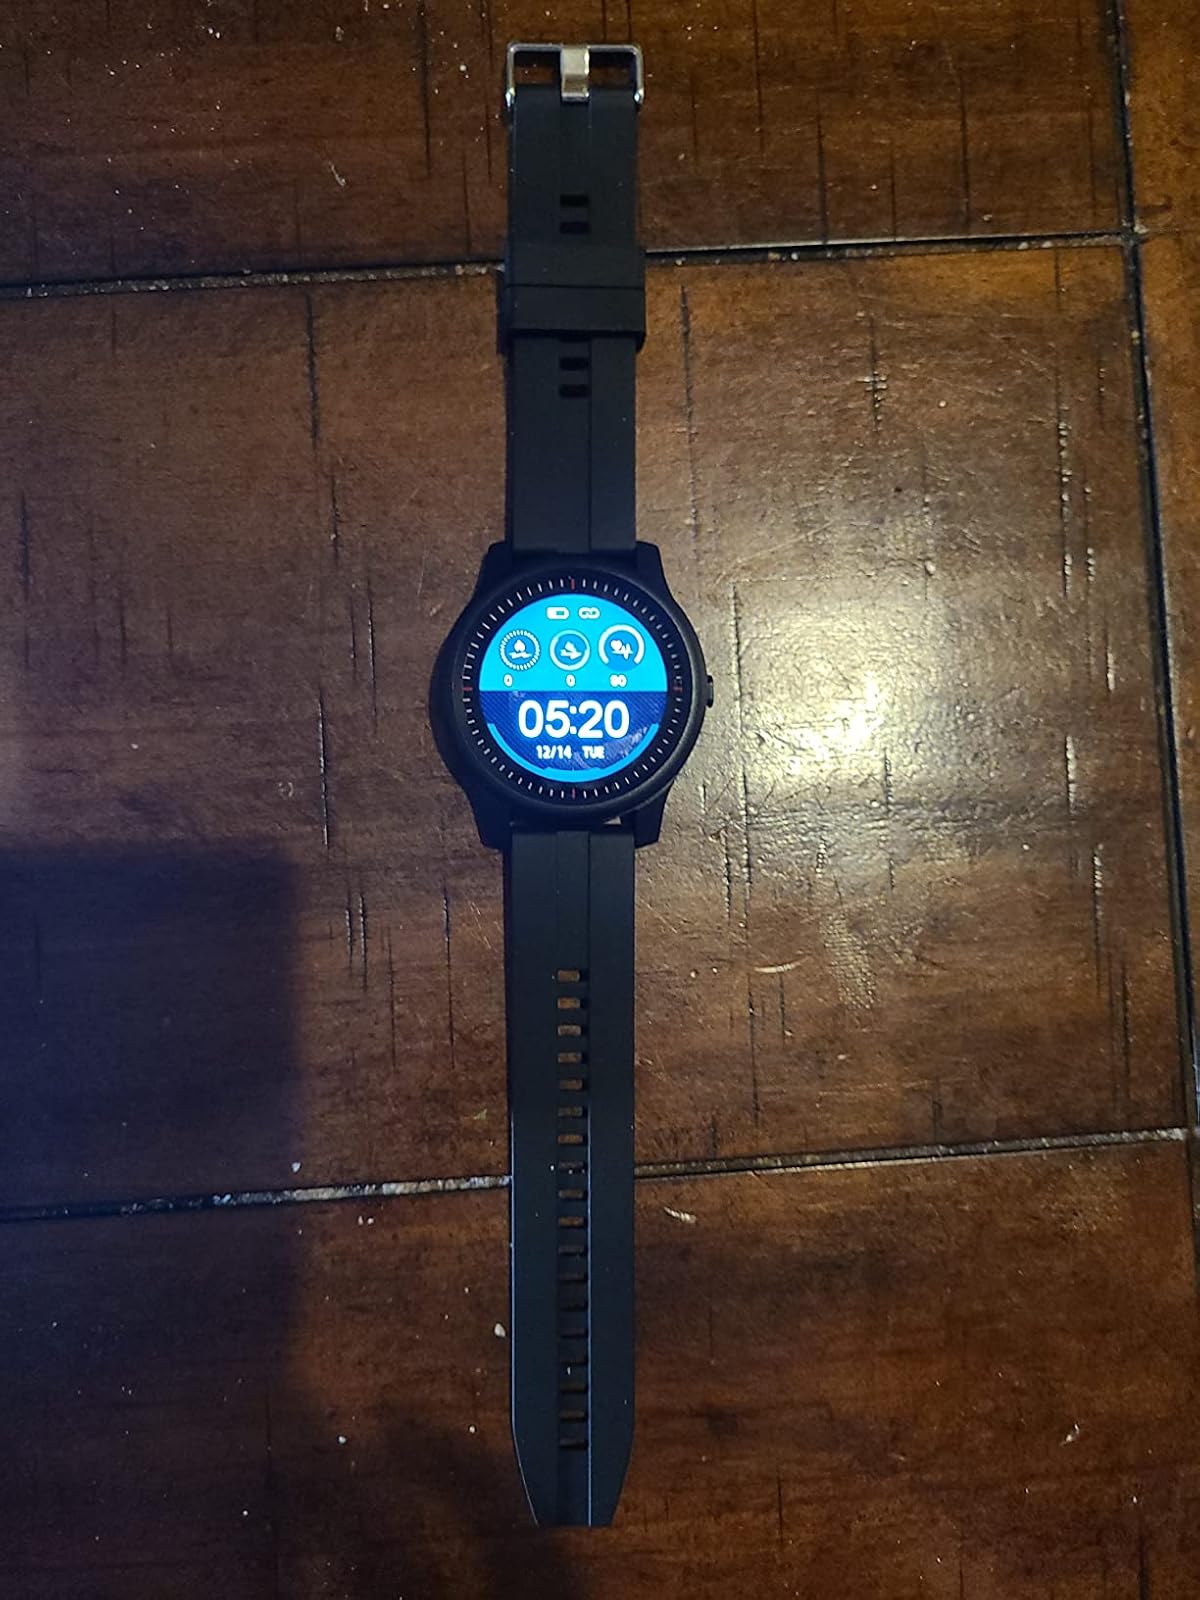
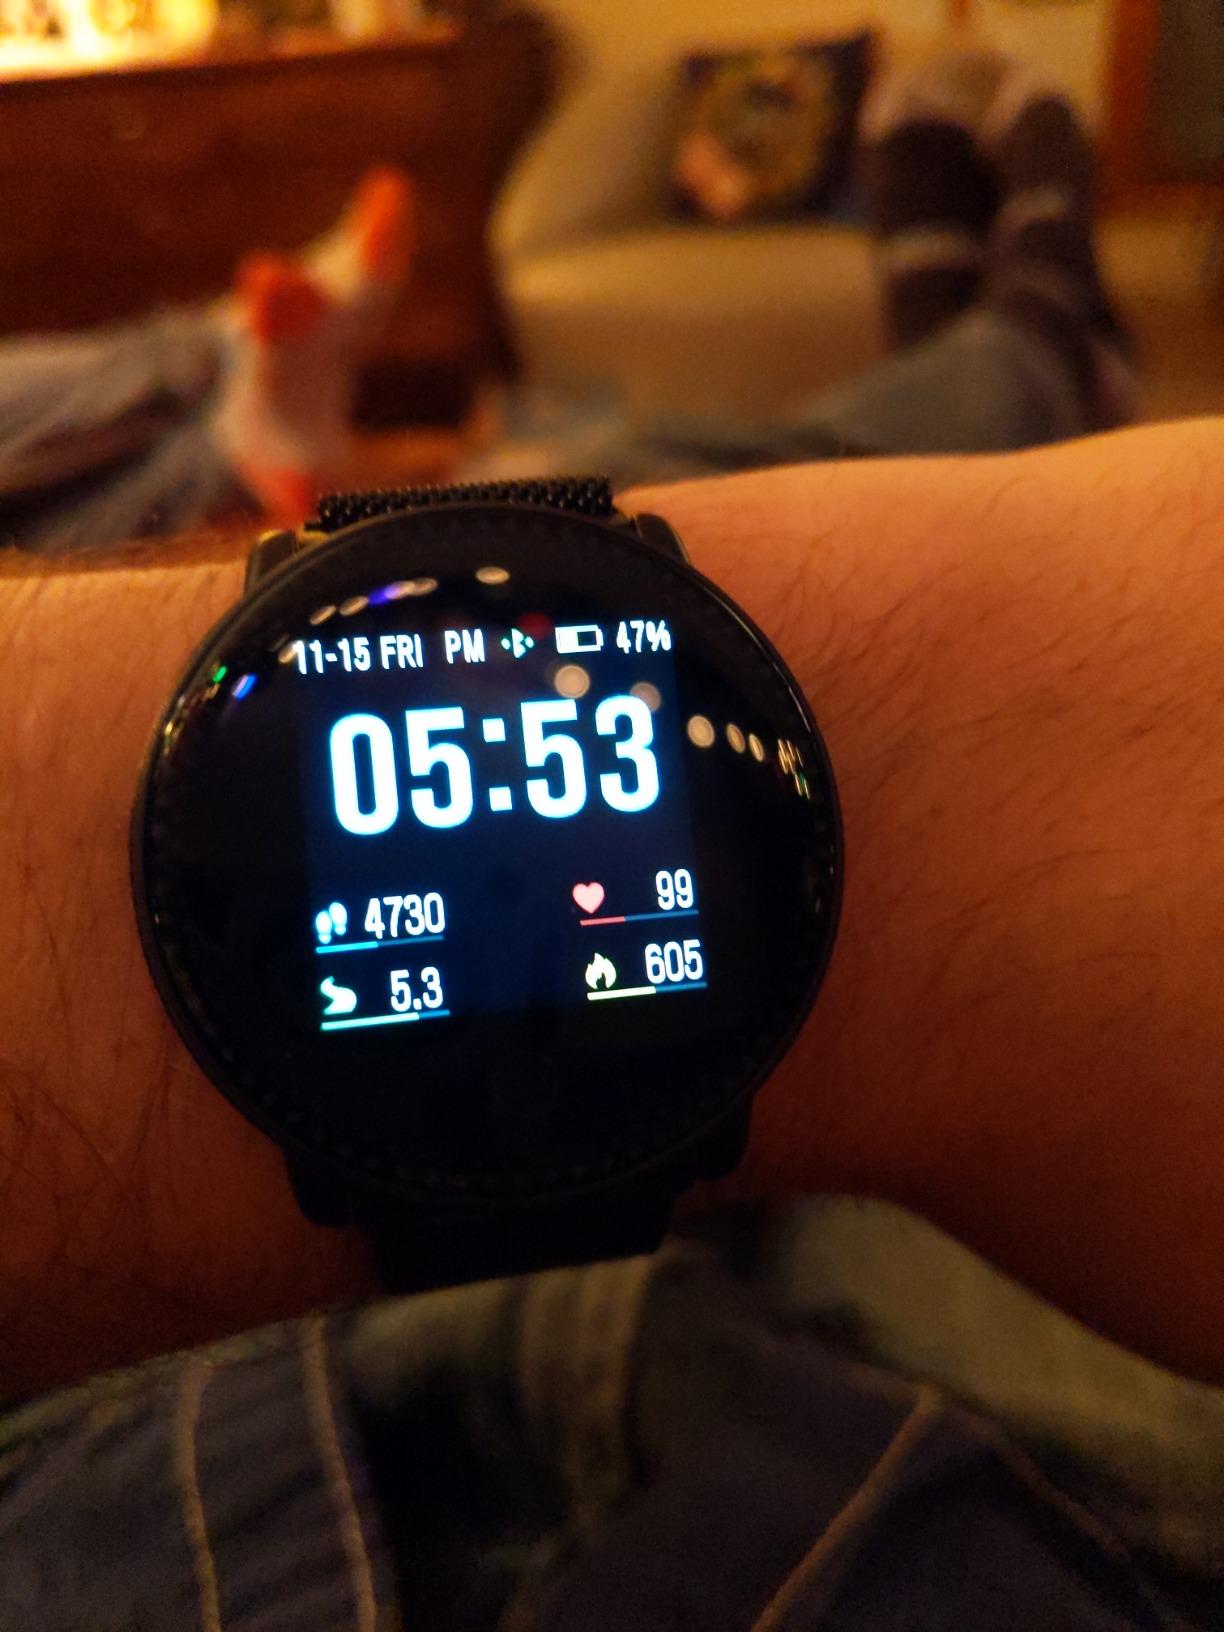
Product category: smartwatch
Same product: no